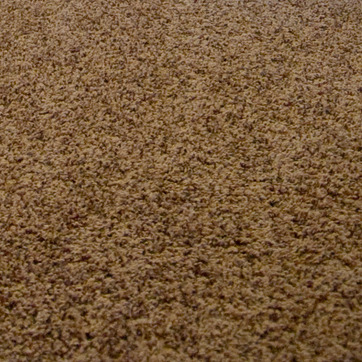
Material: carpet